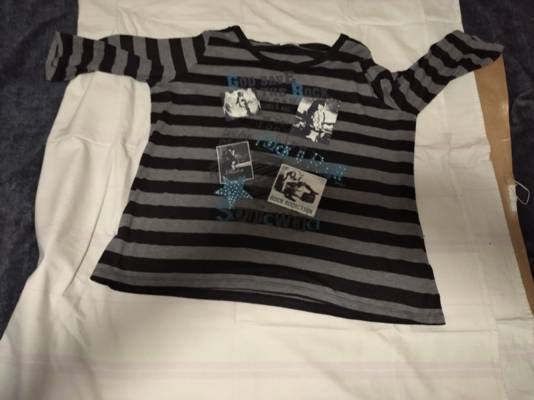
Waste category: clothes